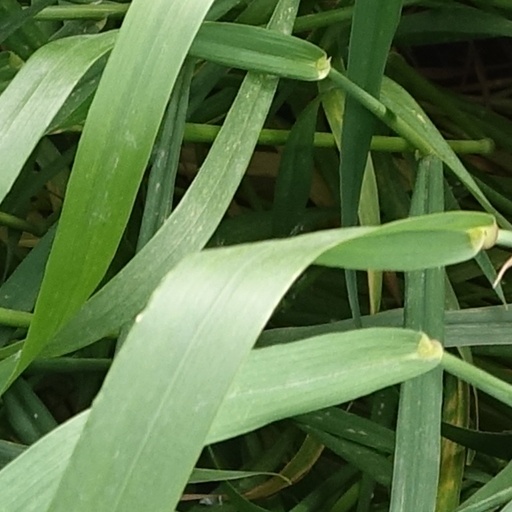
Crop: wheat